Lebanese Sunni Muslims

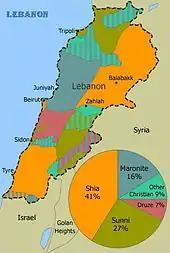
An estimate of the distribution of Lebanon's main religious groups, 1991, based on a map by GlobalSecurity.org

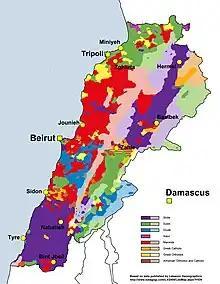
Lebanon religious groups distribution

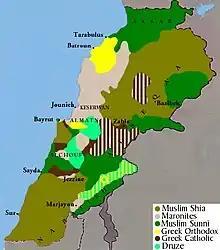
An estimate of the area distribution of Lebanon's main religious groups

Historically, Sunnis in Lebanon fared better under the rule of the Ottoman Empire than did Lebanon's other religious groups. Although the Ottomans ruled loosely, the Sunnis in coastal cities were given a degree of privileged status. However, this ended with the French mandate.